Fremantle Harbour

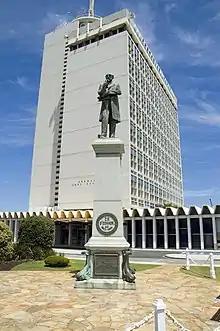
C. Y. O'Connor statue at the entrance to Fremantle Port

Fremantle shipping was served by the Long Jetty that extended into the open sea, where Bathers Beach is today. Cargo was offloaded onto the jetty and then taken down Cliff Street in Fremantle's West End. It was loaded onto barges that sailed up the river on the westerly sea breeze and back to Fremantle on easterly winds. Later it was transported by rail. Sailors disliked the Long Jetty; in 1892 Captain Shaw of the American barque "Saranac" described it as "terrible":